Beattyville, Kentucky

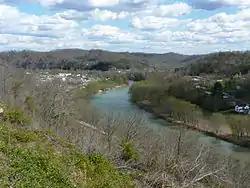
View of Beattyville from Happy Top Park

Beattyville has no hospital. Nearby facilities are in Irvine (Marcum and Wallace Memorial Hospital), Jackson (Kentucky River Medical Center), Winchester (Clark Regional Medical Center), Richmond (Baptist Health Richmond), Hazard (Hazard Appalachian Regional Medical Center), Manchester (Manchester Memorial Hospital), and several Lexington area hospitals.